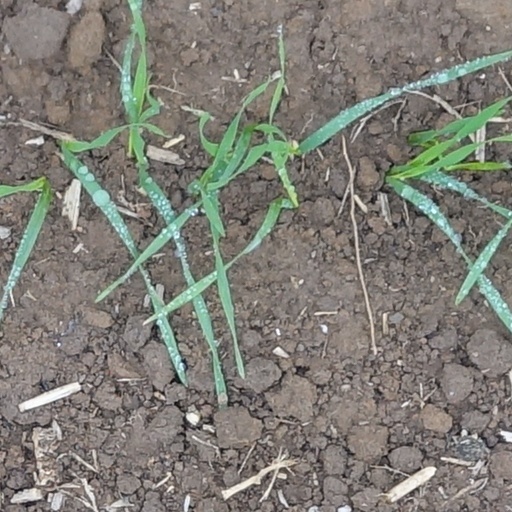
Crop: wheat